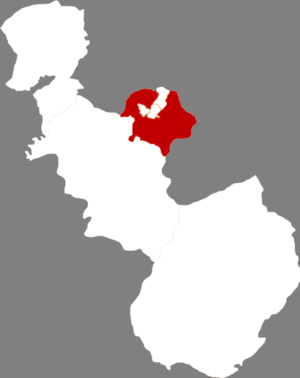
Le district de Qianshan est une subdivision administrative de la province du Liaoning en Chine. Il est placé sous la juridiction de la ville-préfecture d'Anshan.